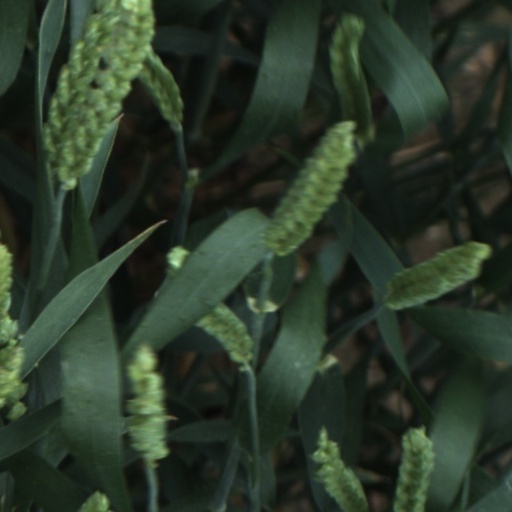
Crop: wheat